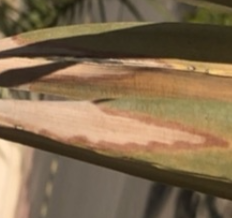
Label: Magnesium Deficiency